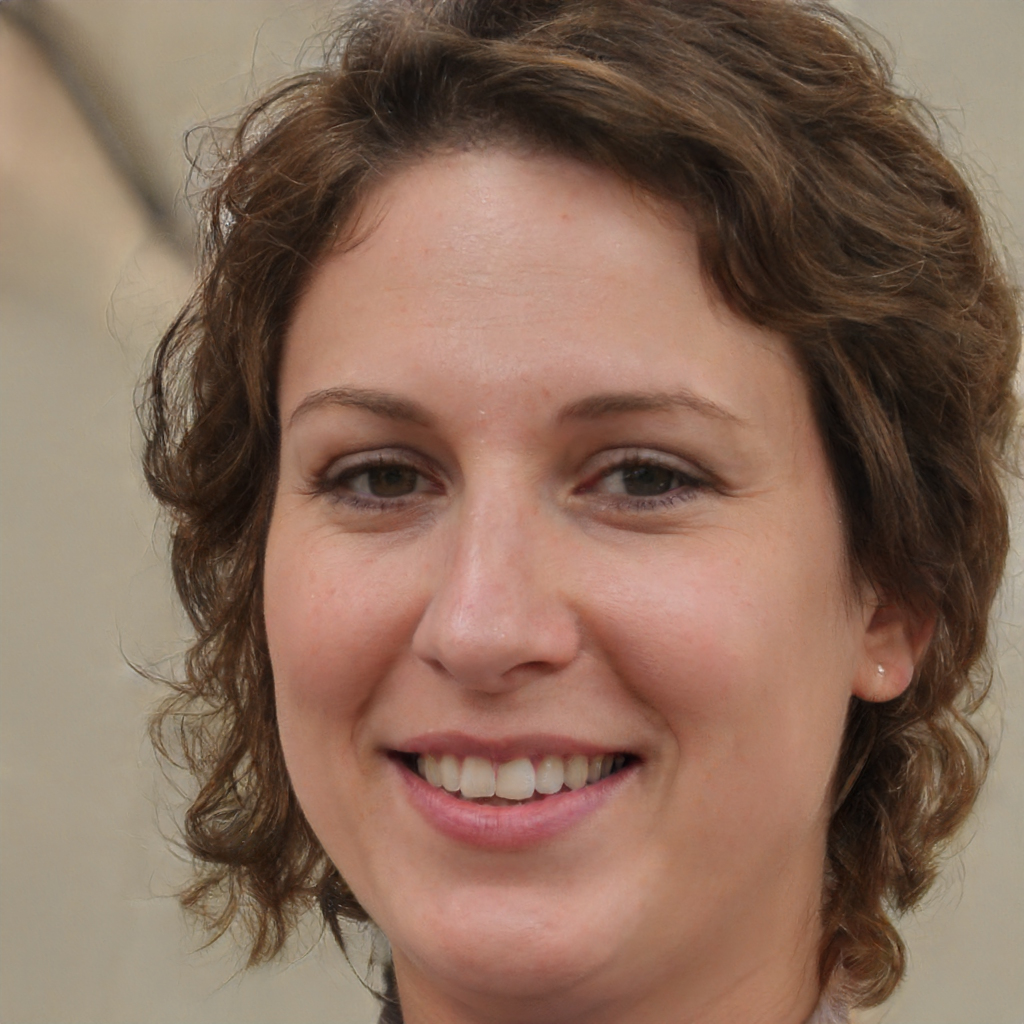
Label: No Watermark